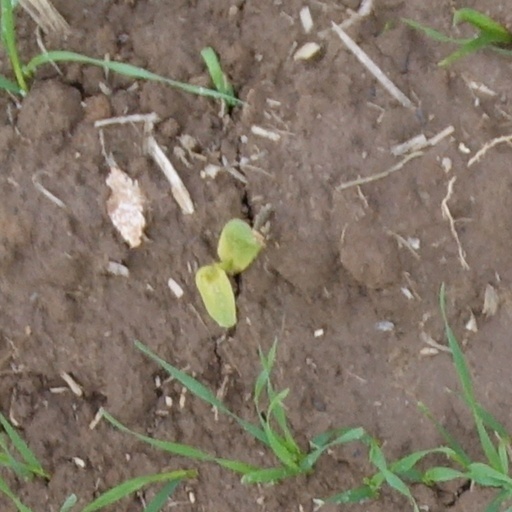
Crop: wheat